Lay All Your Love on Me

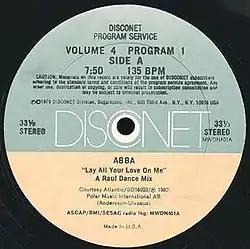
DiscoNet 12" extended remix 1981

"Lay All Your Love on Me" is a song recorded by Swedish pop group ABBA for their seventh studio album, "Super Trouper" (1980). The song was not intended to be a single but after a remixed version gained popularity in nightclubs, it was released as the album's sixth and final single in the summer of 1981 by Polar Music, eight months after the album's release. At the time, it was the highest selling 12-inch record in UK chart history, where it peaked at No. 7. In the US, "Lay All Your Love on Me" reached No. 1 on the "Billboard" Hot Dance Club Play chart. In 2006, "Slant Magazine" ranked it No. 60 in their list of the greatest dance songs of all time, and No. 66 in the updated 2020 list.